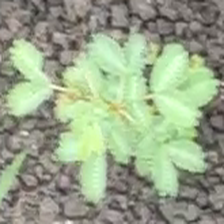
Weed species: Dwarf_cassia_(Chamaecrista pumila)